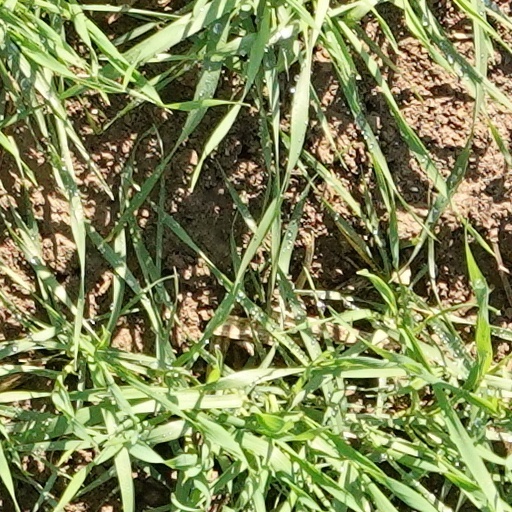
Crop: wheat